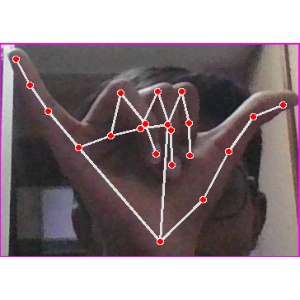
अक्षर: य